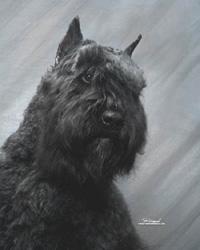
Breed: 233-n000072-Bouvier_des_Flandres